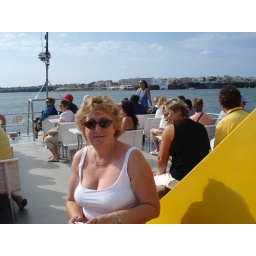
Frizz on the glass bottomed boat in Mahon harbour.